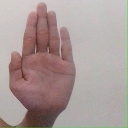
अक्षर: ध